Winter Garden Heritage Foundation

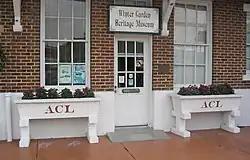
Former ACL Depot, now the Winter Garden Heritage Museum headquarters.

The Winter Garden Heritage Foundation (WGHF) is an organization dedicated to preserving history for the communities of West Orange County, Florida.